Soonchild

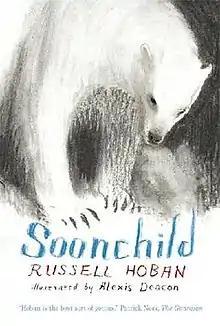
Front cover of first edition

Soonchild is a fantasy novel for young adults written by Russell Hoban, first published by Walker in March 2012 with illustrations by Alexis Deacon. Set somewhere north of the Arctic Circle, it is based partly on Inuit mythology.